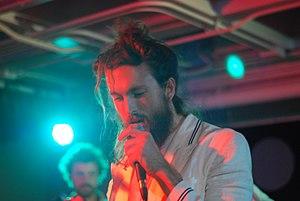
Alexander Michael Tahquitz Ebert dit Alex Ebert, né le 12 mai 1978 à Los Angeles, est un auteur-compositeur-interprète et musicien américain.